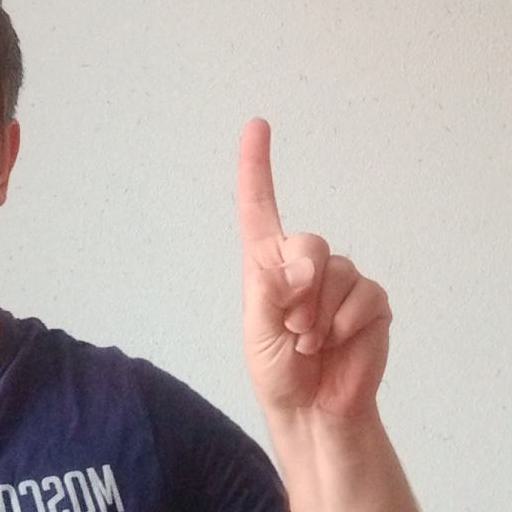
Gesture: one